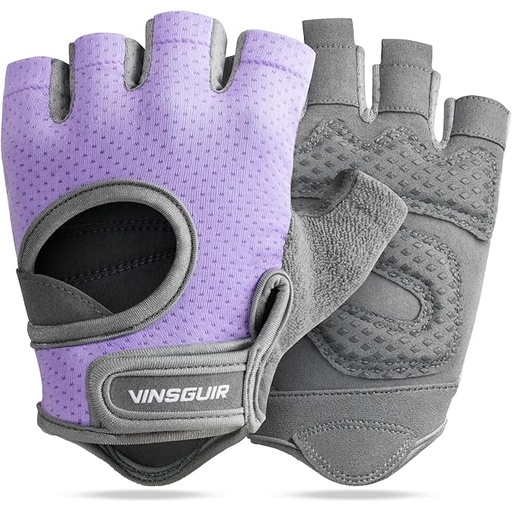
VINSGUIR Workout Gloves for Women and Men, Breathable Weight Lifting Gloves for Gym Exercise, Fitness, Training, and Cycling, with Excellent Grip and Cushion Pads
About This Palm Protection & Extra Grip: The workout gloves for women feature high elasticity SBR padding that is anatomically stitched to increase comfort, maximize your grip, absorb shock, and keep your hands free from calluses and blisters. A great companion for weightlifting like barbell, dumbbell, or kettlebell deadlifts, cycling, outdoor exercises, and more! Lightweight & Breathable: The light, breathable, elastic polyester mesh back allows each pore of your hands to breathe freely and stay fresh. The open ventilation in the back keeps your hands cool and sweat free. You’ll love a workout that keeps you smelling like flowers in the spring! Anti Slip & Wear Resistant: The silica gel palm of the weightlifting glove helps increase grip and prevent any slippage. The palm is made of premium microfibers and the padding is double-stitched for added durability, so you can tackle your pull-ups or weightlifting routine with peace of mind. It is the one pair of gloves you’ll ever need to witness your journey towards great performance! Human-Centered Design: Removing the workout gloves for women has never been so easy with a simple pull on the middle or ring finger loop. The hook and loop system allows you to tighten the strap around your wrist so the wrist stays safe in a neutral position. And enjoy wiping sweat off your face anytime to keep your workout flowing using the terry cloth strip on the thumb! Versatile & Giftable: VINSGUIR workout gloves women are ideal for a wide range of indoor and outdoor activities, including cycling, bench press, pull-ups, boating, hiking, volleyball, tennis, golf, and yoga. They make a great gift for friends due to their many uses. Overview Brand : VINSGUIR Material : Microfiber Size : Small Sport : Exercise & Fitness Glove Type : Training-Gloves Age Range (Description) : Adult Color : Purple Special Feature : Breathable, Lightweight Hand Orientation : Ambidextrous Closure Type : Hook and Loop
Brand: VINSGUIR
Category: Sporting Goods > Fitness & General Exercise Equipment > Weight Lifting > Weight Lifting Gloves & Hand Supports